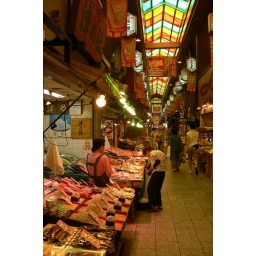
fish market in kyoto